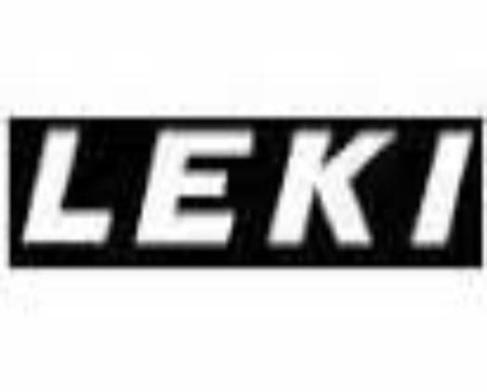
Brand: leki
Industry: Sports